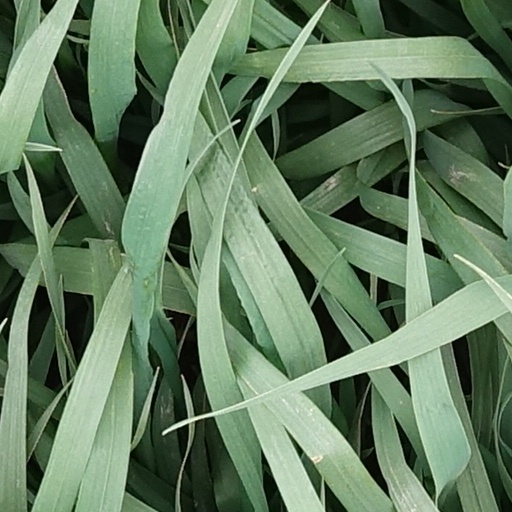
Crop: wheat